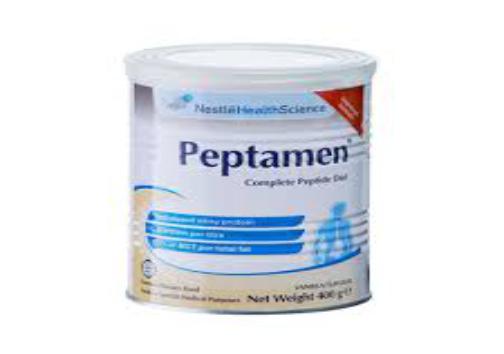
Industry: Food